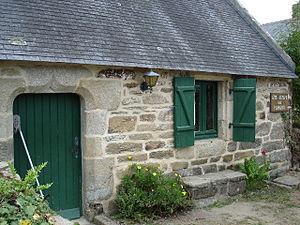
Maison ou habita Georges Perros à Douarnenez. Elle sert actuellement de gîte rural (d'où le balai devant la porte) Photo Guy Bourrel
Douarnenez [dwaʁnəne] est une commune française, située dans le département du Finistère en région Bretagne.